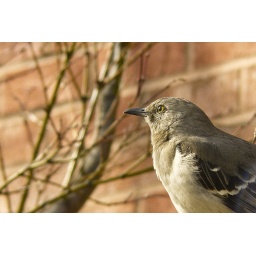
A bird perched in a tree outside the Flag Building.